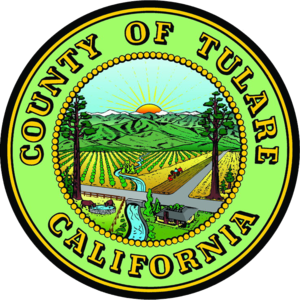
Le comté de Tulare est un comté de l'État de Californie aux États-Unis. Au recensement de 2000, il comptait 368 021 habitants. Son siège est Visalia. Le Sequoia National Park se trouve dans ce comté, dont la superficie est de 12 533 km².